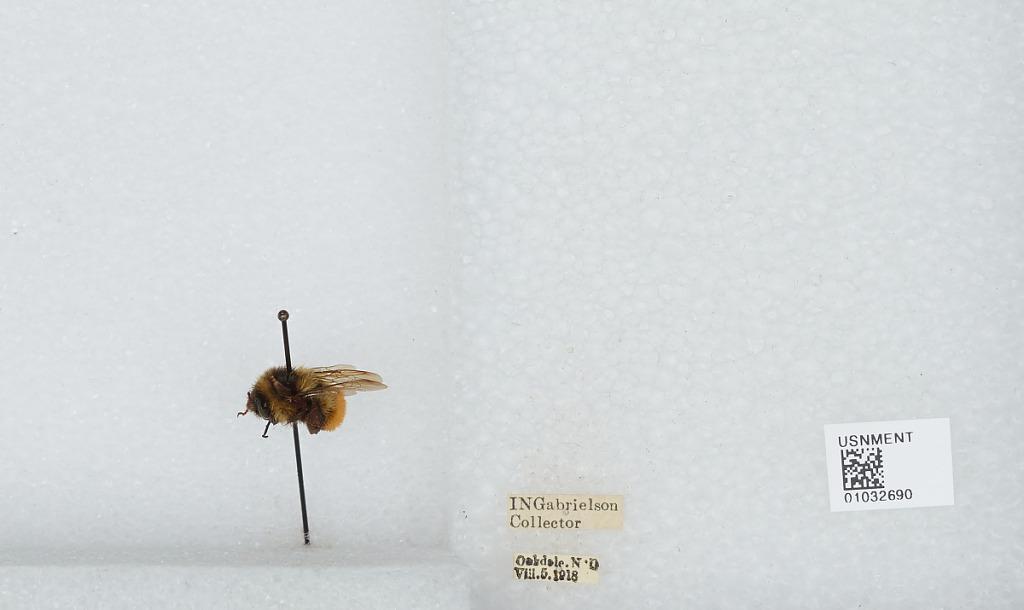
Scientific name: Bombus (Pyrobombus) ternarius Say
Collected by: I. Gabrielson
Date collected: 1918-8-5
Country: United States
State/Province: North Dakota
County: Dunn
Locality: Oakdale
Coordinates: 47.4731, -102.865